Morpheus (Rebecca Clarke)

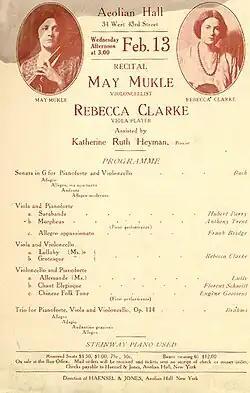
Programme for the première of "Morpheus", given by the composer

Clarke gave the first performance of the work in a recital at the Aeolian Hall in New York City in February 1918, and subsequently performed it at Carnegie Hall in the spring of 1918 to great acclaim. She listed the work on the programme and signed the autograph score with the pen-name 'Anthony Trent'. Clarke was self-conscious about having a long list of pieces followed by her name in the composer's place. While the media had light praise for compositions bearing Clarke's name, it greatly applauded the work of the nonexistent 'Mr. Trent'. For Clarke, this only strengthened her belief that it was neither the time nor the place for female composers, though an essay by her from around the same time speaks of the fertility of the United States to produce a major composer, who happened to be a woman. Despite Clarke's insecurities, the piece survives—in two versions—into the modern day, and is an integral part of the violist's repertoire.